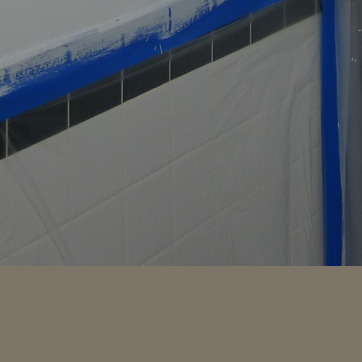
Material: tile